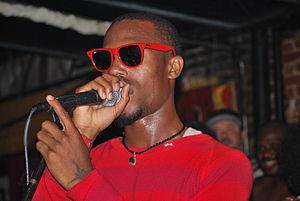
Chanteur américain B.o.B